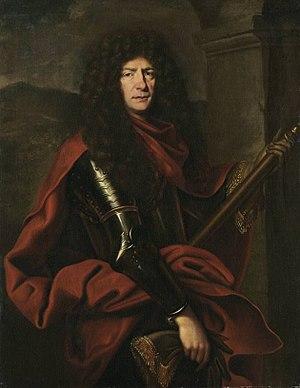
Christian II de Birkenfeld-Bischweiler, né à Bischwiller le 22 juin 1637, décédé à Birkenfeld le 26 avril 1717. Duc de Deux-Ponts-Birkenfeld-Bischwiller, comte palatin de Birkenfeld-Bischweiler de 1654 à 1717, comte palatin de Birkenfeld de 1671 à 1717.